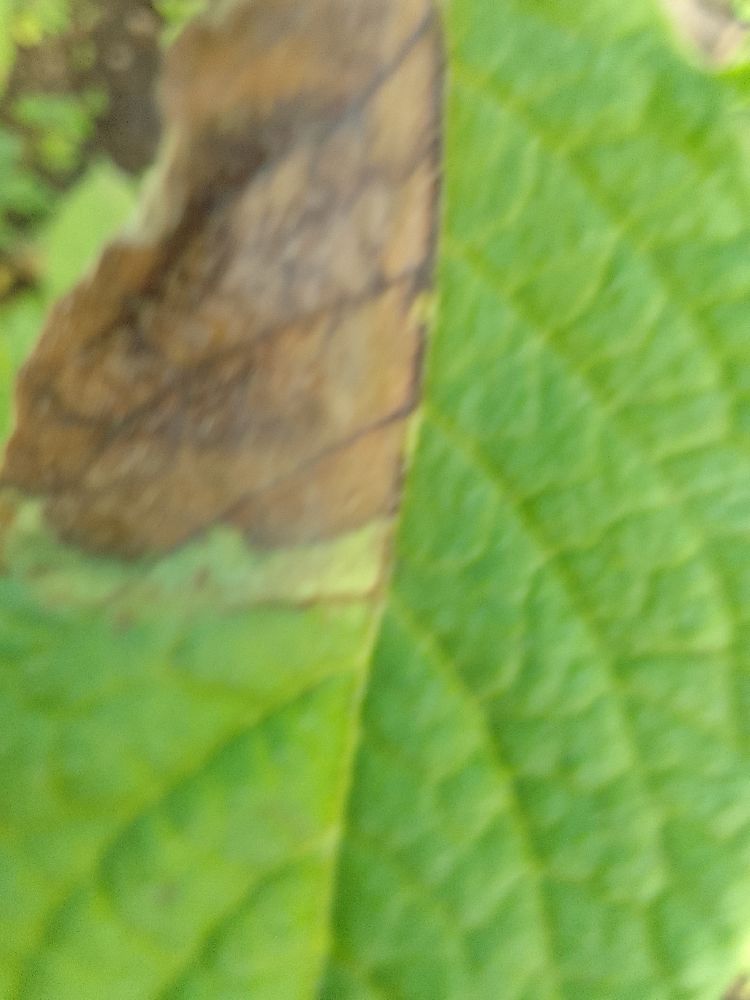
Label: Late blight